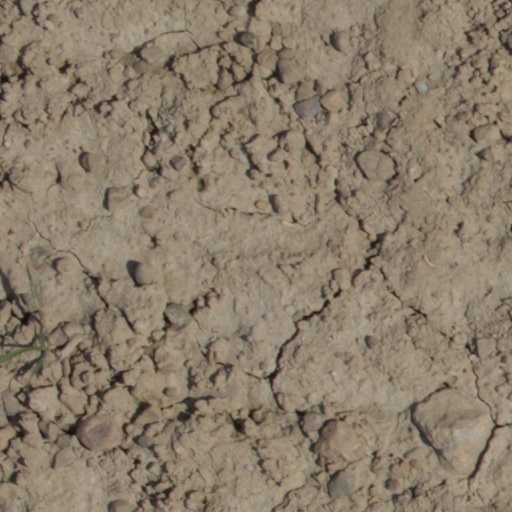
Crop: wheat